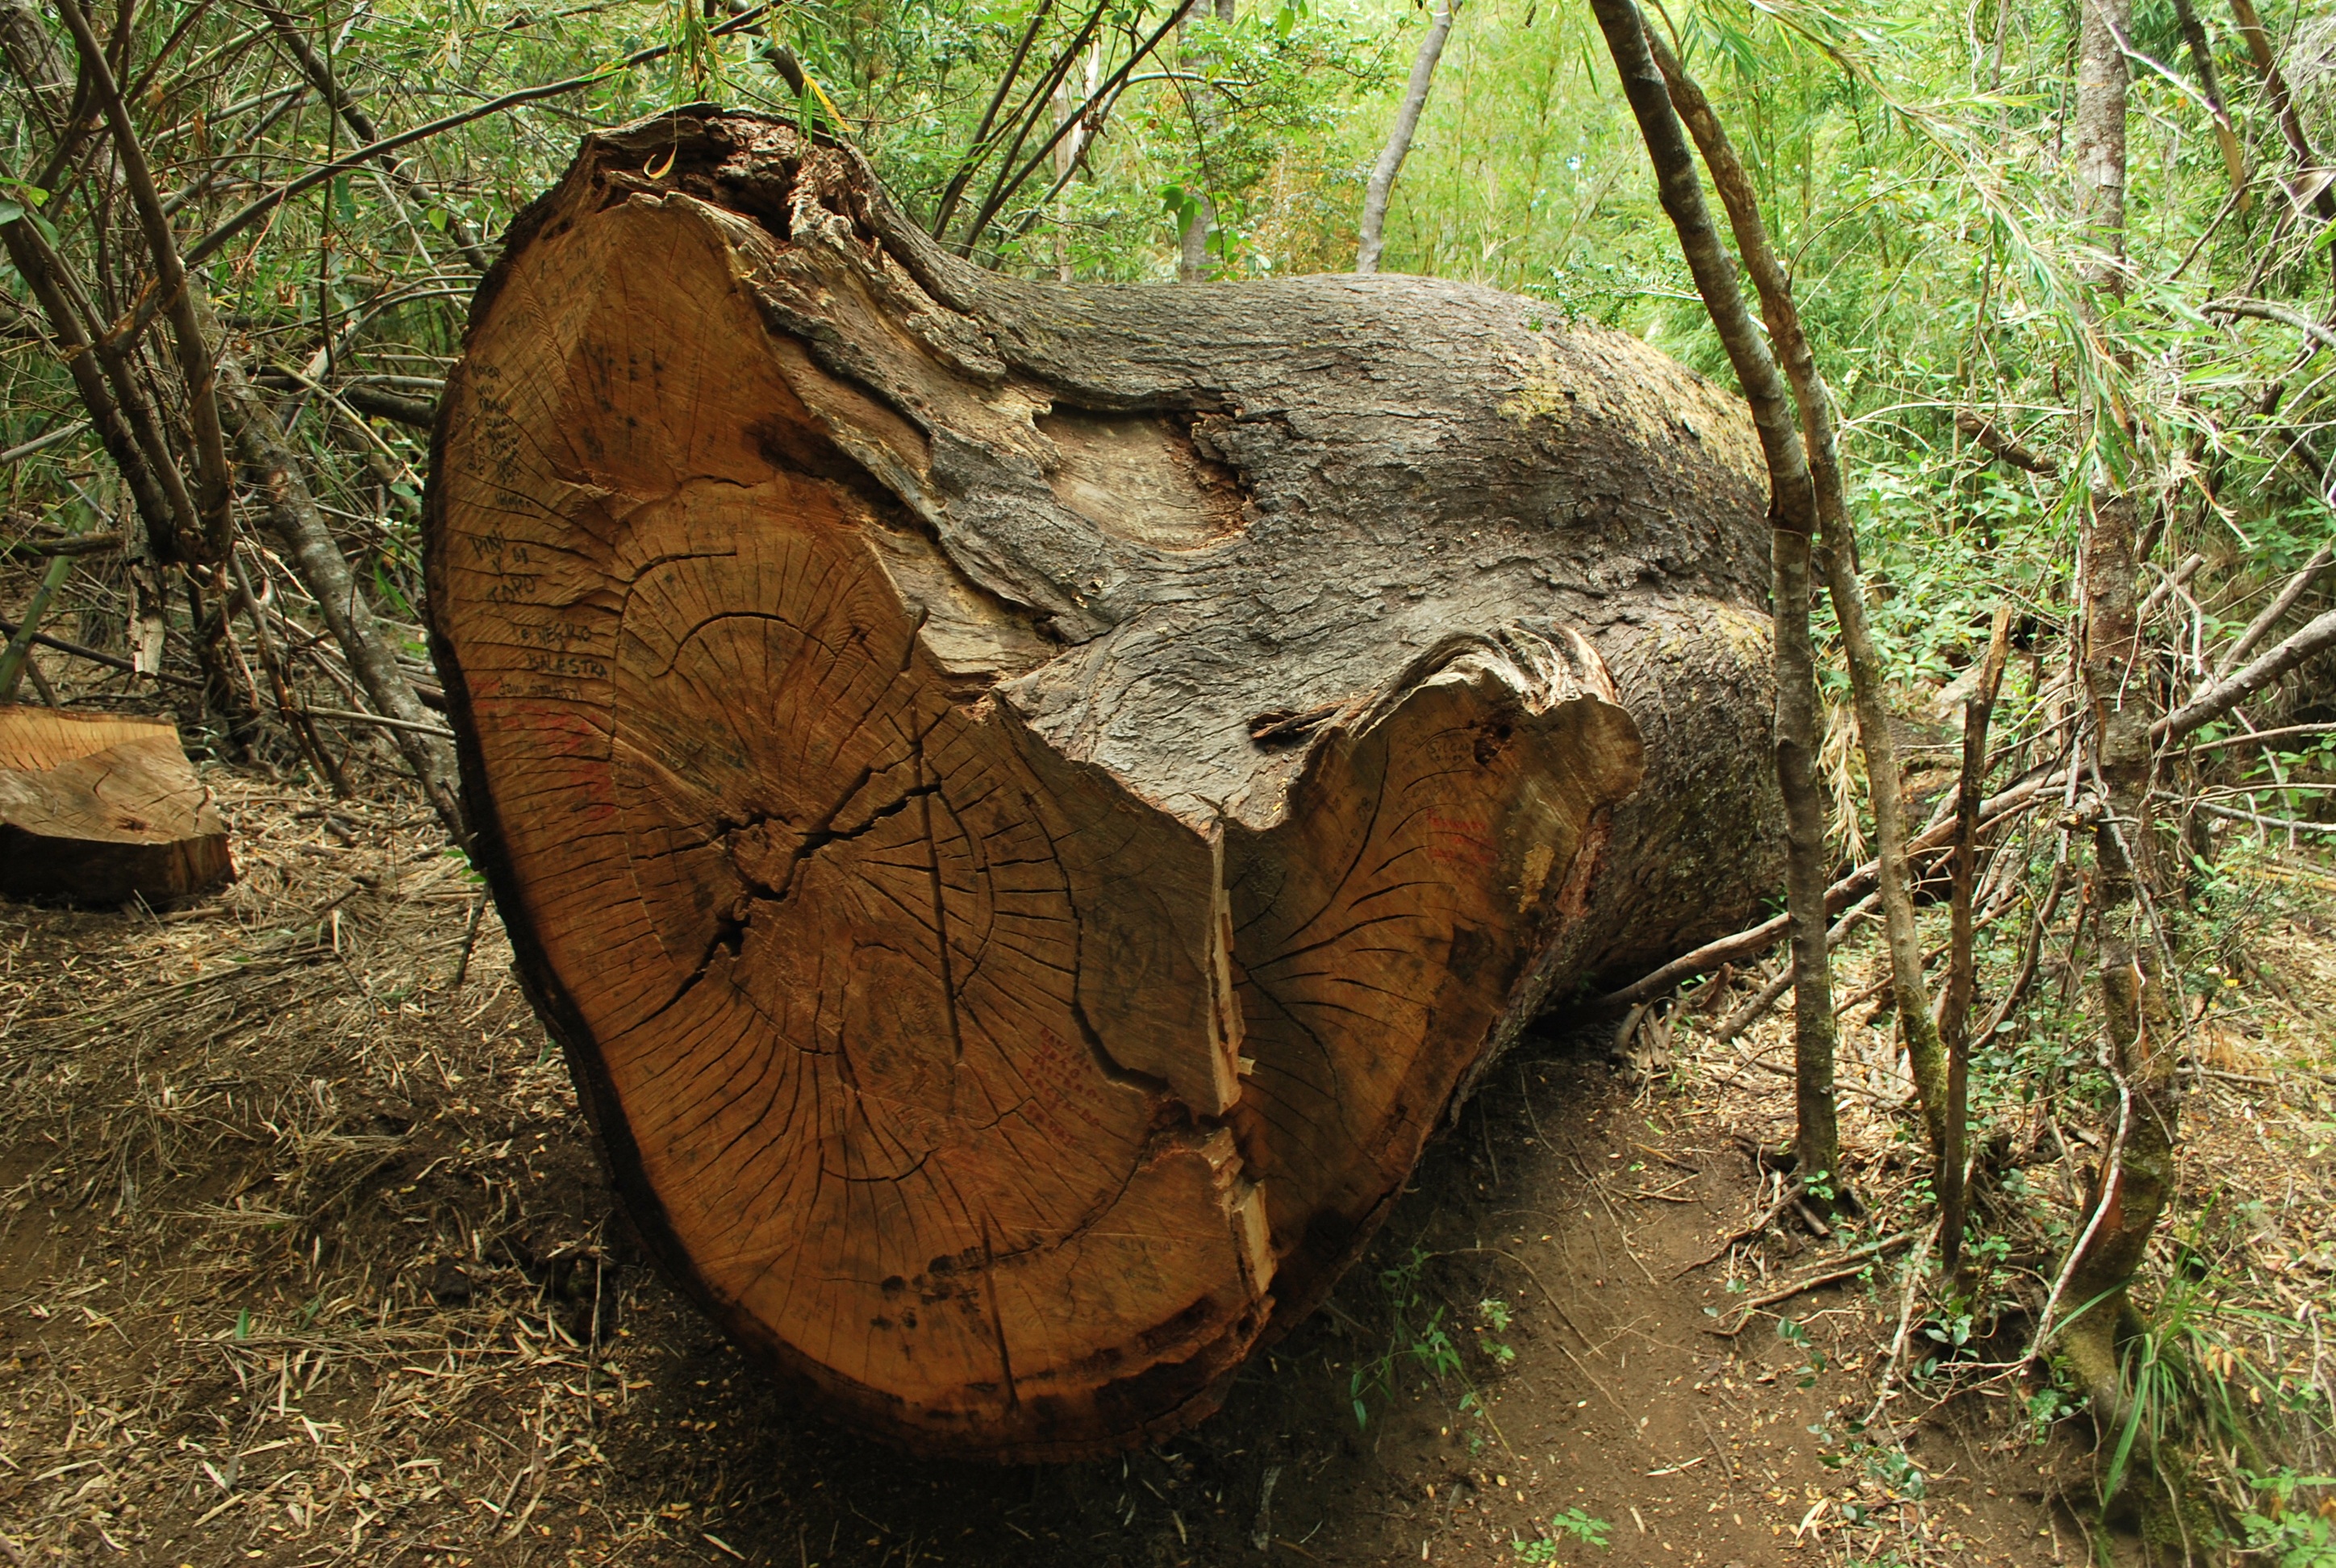
tree, forest, wood, texture, leaf, trunk, wildlife, jungle, fauna, sculpture, court, fallen, carving, woodland, tree stump, habitat, fallen tree trunk, natural environment, woody plant, penny bun